Castleford

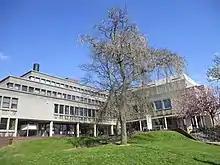
Castleford Civic Centre

Castleford's history dates back to Roman times, archaeological evidence points to modern day Castleford being built upon a Roman army settlement which was called Lagentium (thought to mean 'The Place of the Swordsmen'). Roman funeral urns have been found in modern-day Castleford, giving further evidence to this theory. A Roman milestone was unearthed in Beancroft Road, now believed to be in Leeds City Museum.